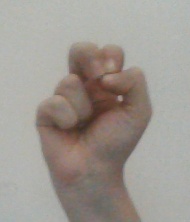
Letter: gaaf